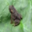
Label: frog